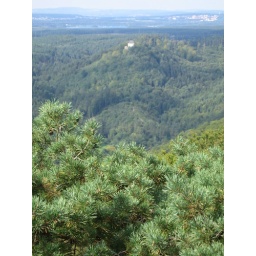
The little building visible in the woods is the castle I talked about - photo taken from a view point